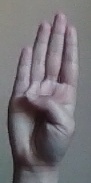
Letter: kaaf